Minnesota Golden Gophers men's basketball

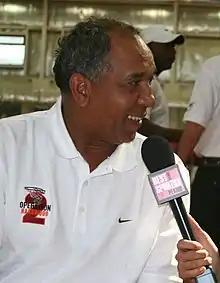
Former Gophers coach Tubby Smith

During his final full season the Gophers were 5–11 in Big Ten play, and after a 2–5 start to open the 2006–07 season, Monson and Athletics Director Joel Maturi announced Monson's resignation on November 30, 2006. Despite Monson's inability to field a consistent winner, he was lauded by University officials for bringing integrity and cleanliness back to the program. Assistant coach Jim Molinari was named head coach on an interim basis and, after a 3–13 Big Ten record to finish the season, was not retained as head coach. Maturi began an extensive search for a new permanent head coach at season's end.